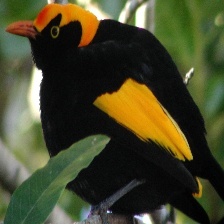
Species: REGENT BOWERBIRD
Scientific name: SERICULUS CHRYSOCEPHALUS